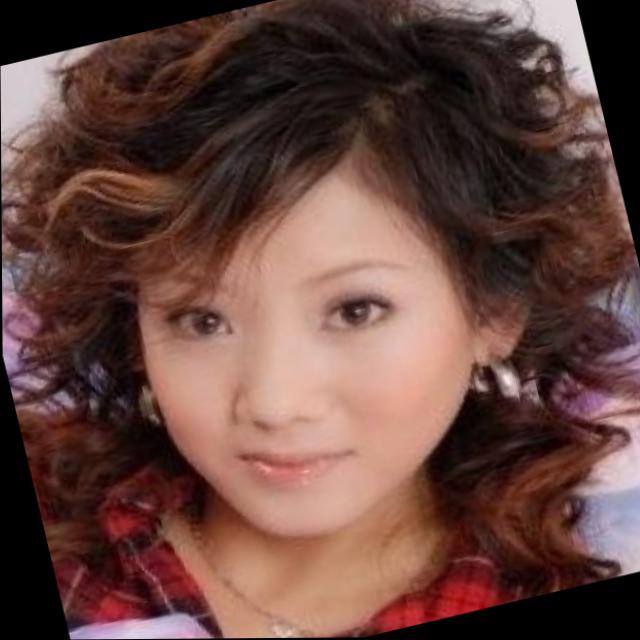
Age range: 21-44